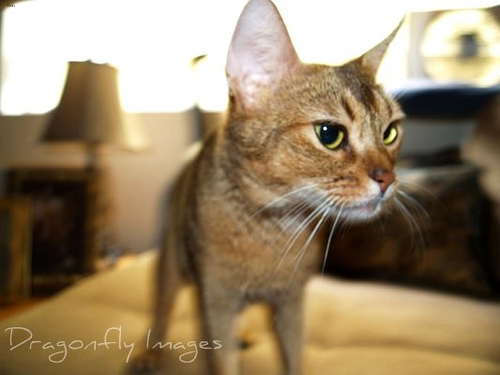
Breed: abyssinian